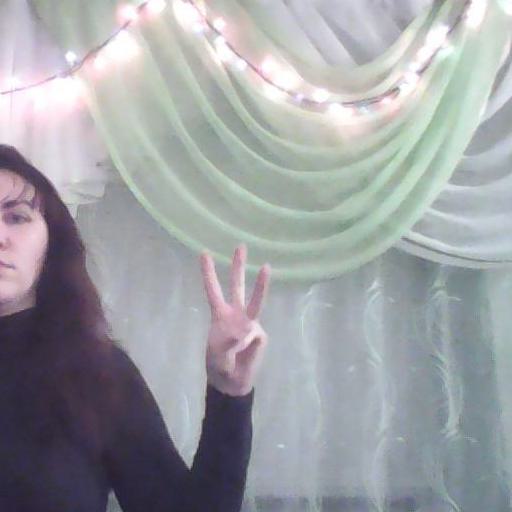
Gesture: three